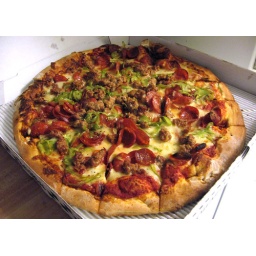
best pizza in san gabriel!would say la... but not eaten all of it have ipepperoni, green pepper, italian sausage